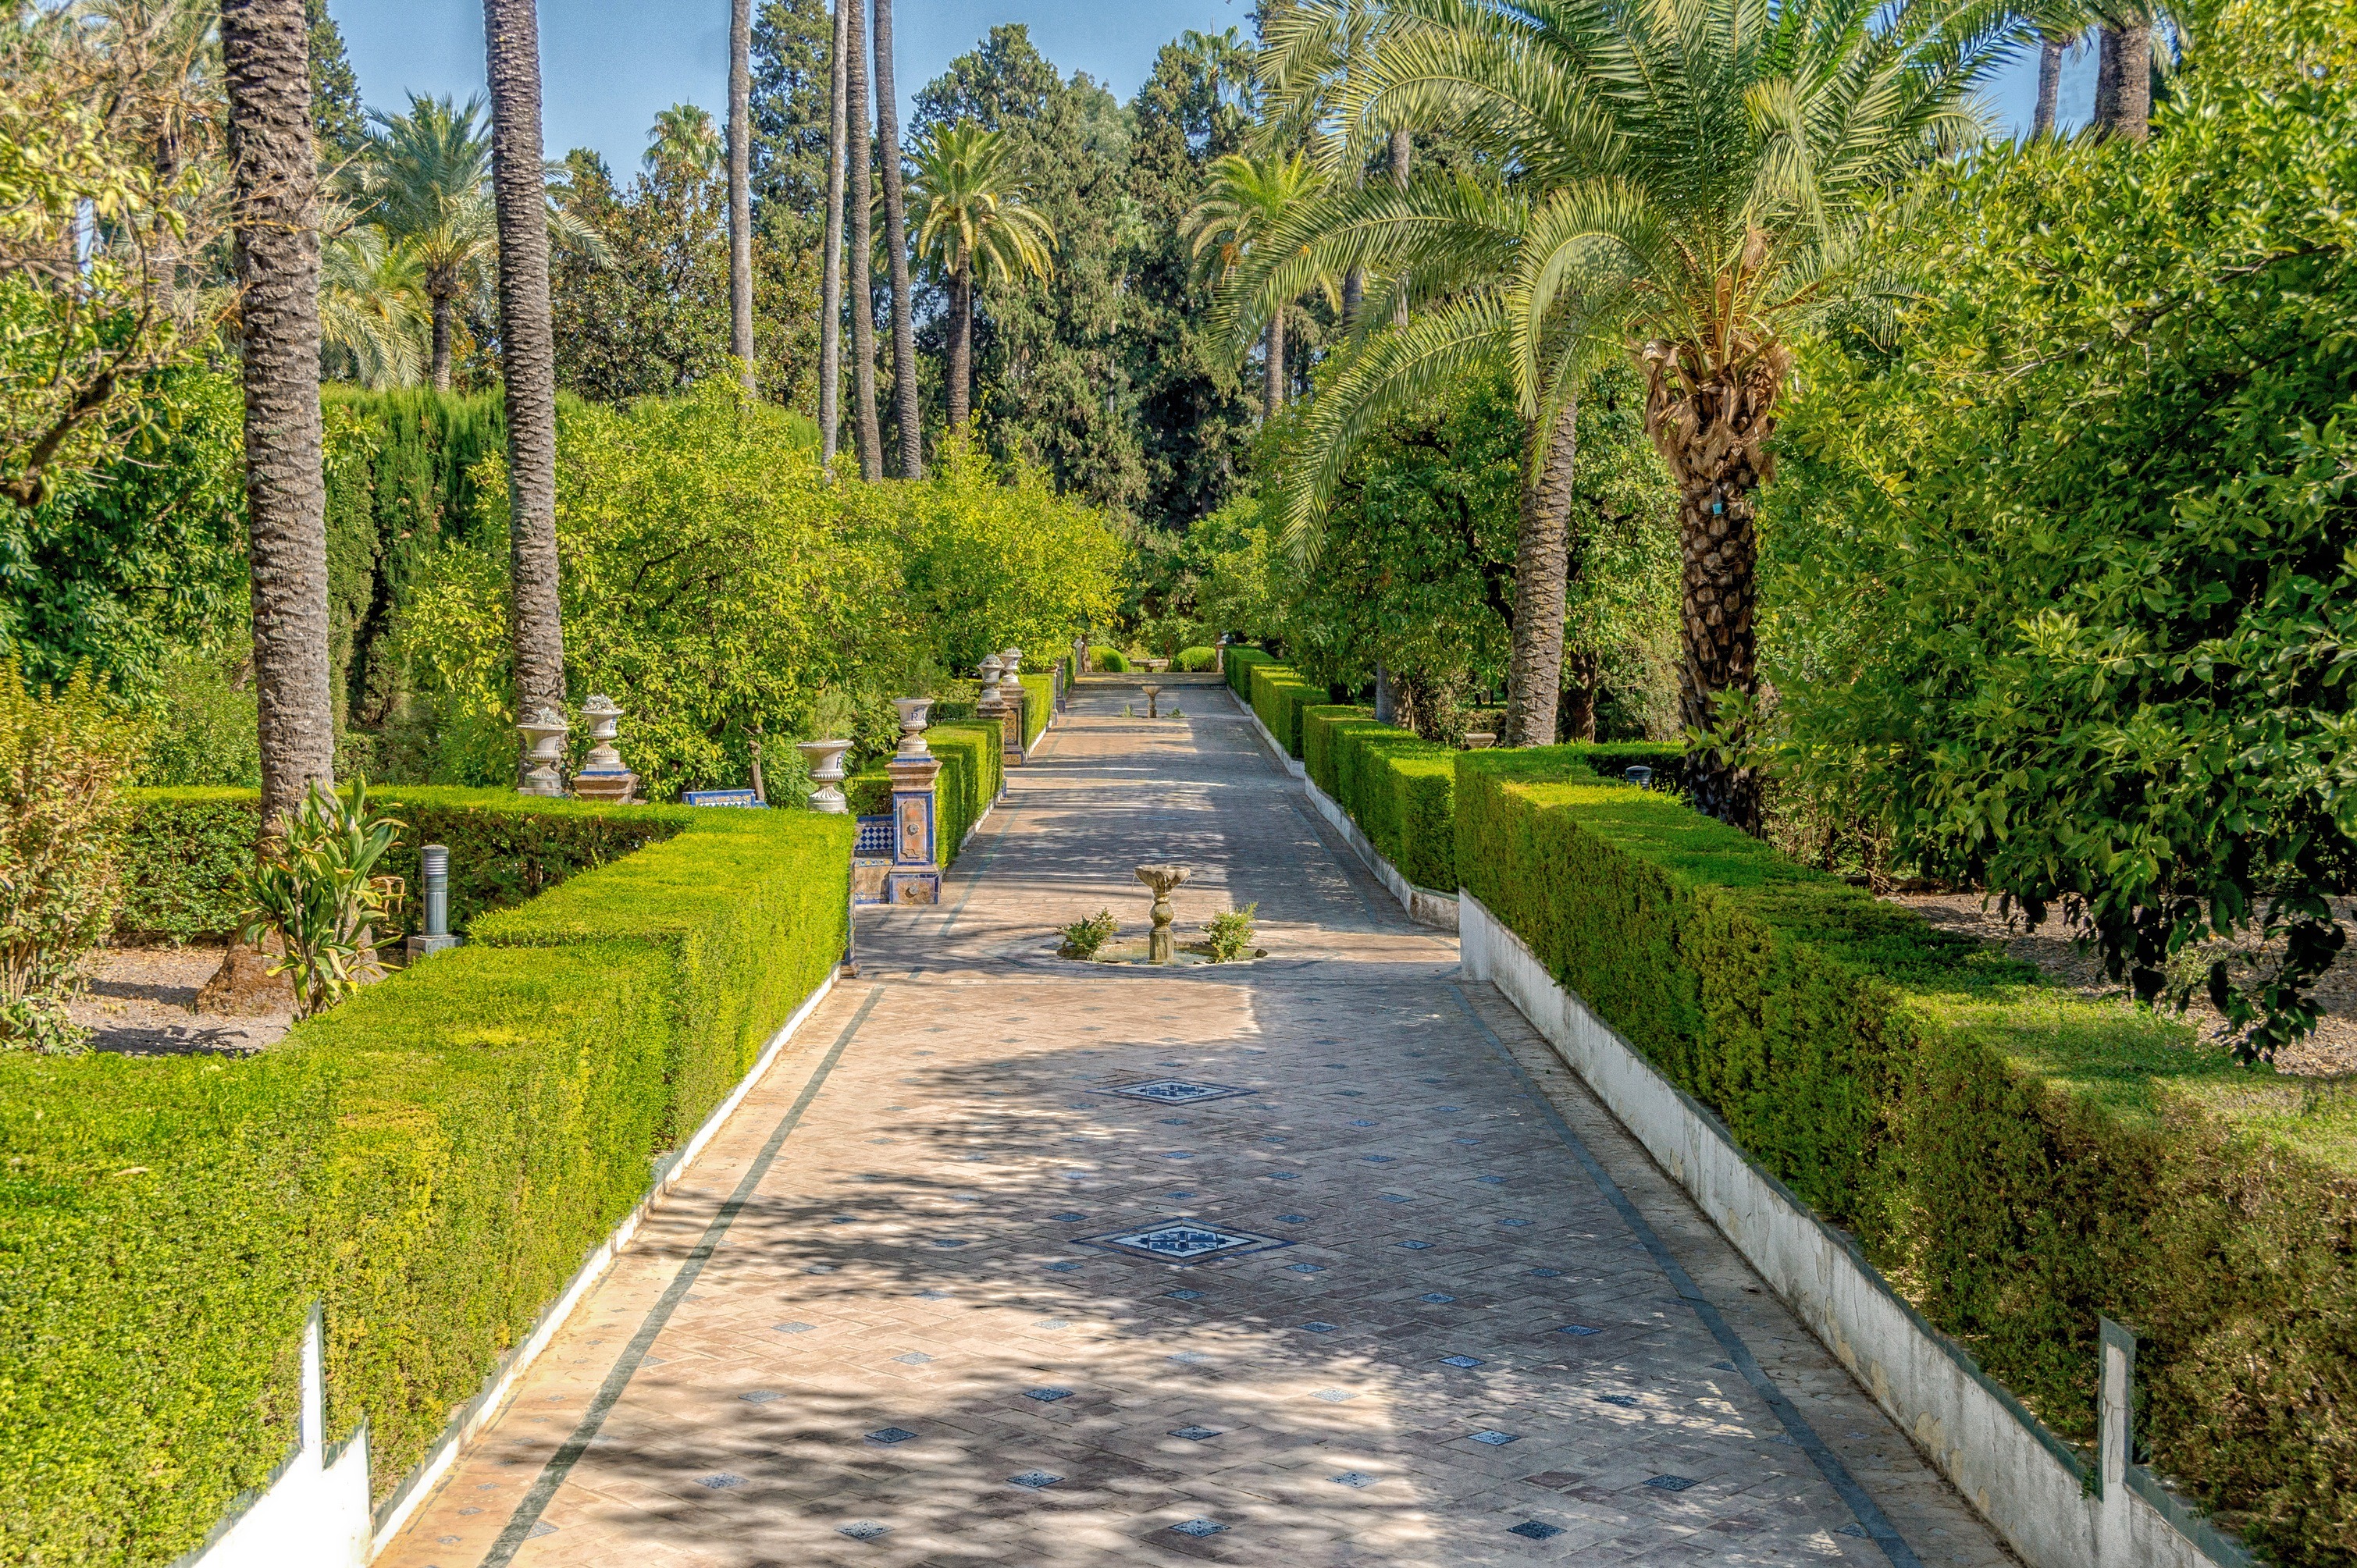
tree, nature, grass, trail, flower, walkway, autumn, park, botany, garden, waterway, trees, outside, spain, seville, botanical garden, estate, palms, palm trees, hedge, alcazar of seville